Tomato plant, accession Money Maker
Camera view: tilt-top (135 deg); turntable rotation: 0 degrees
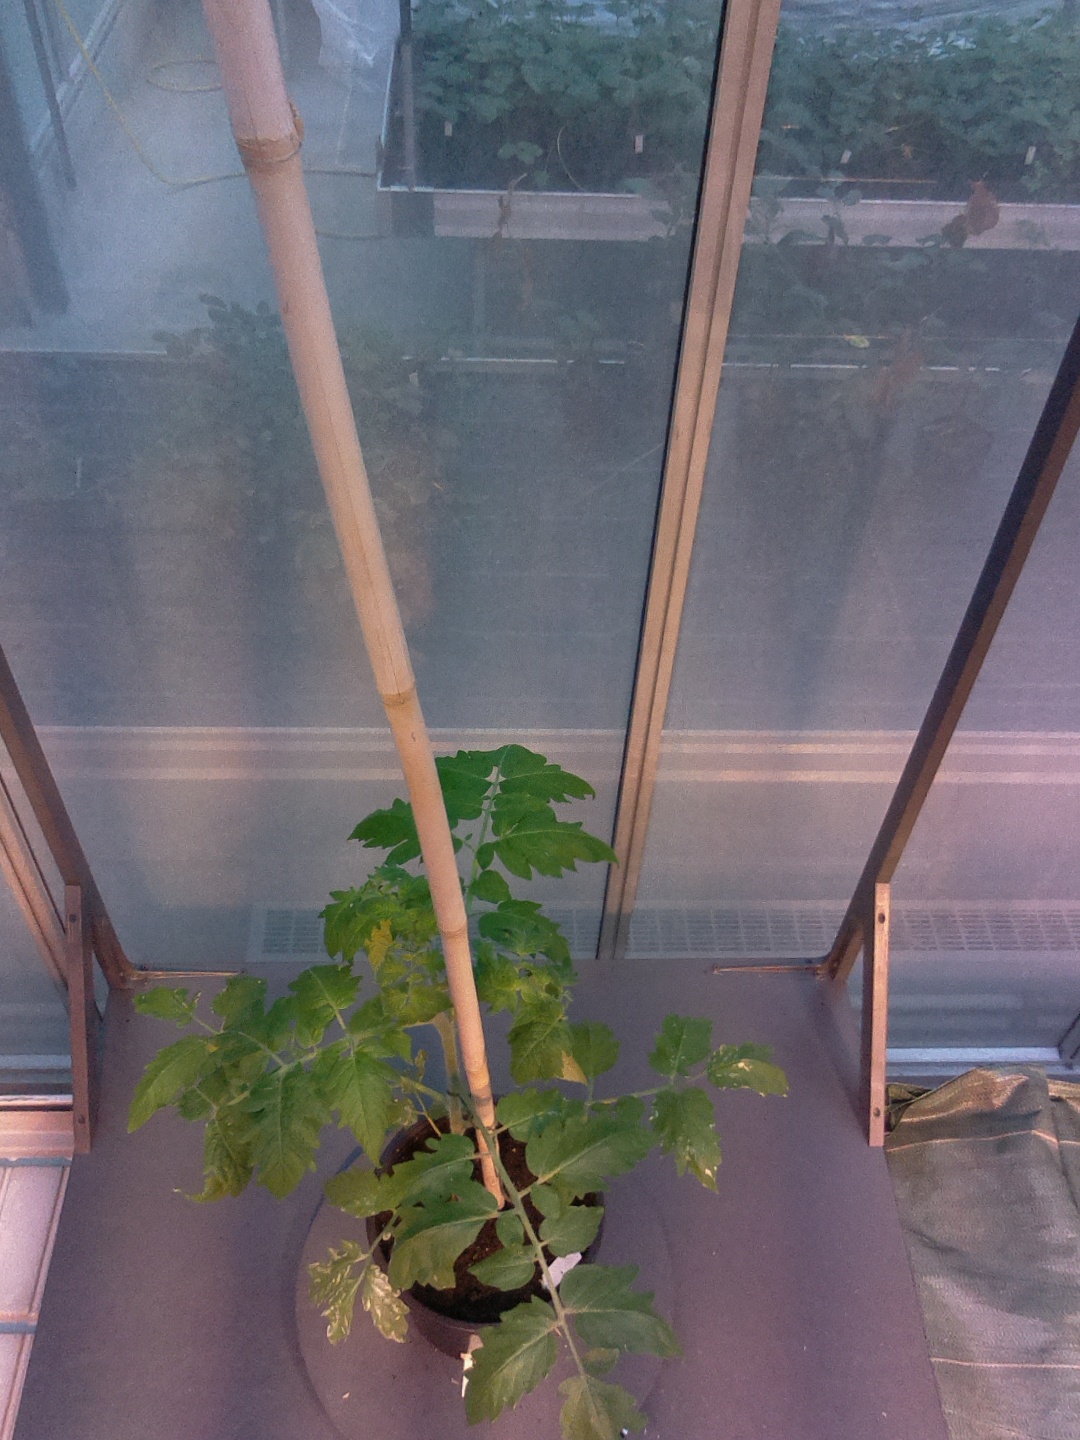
BBCH growth stage 14: 8 of true leaves visible